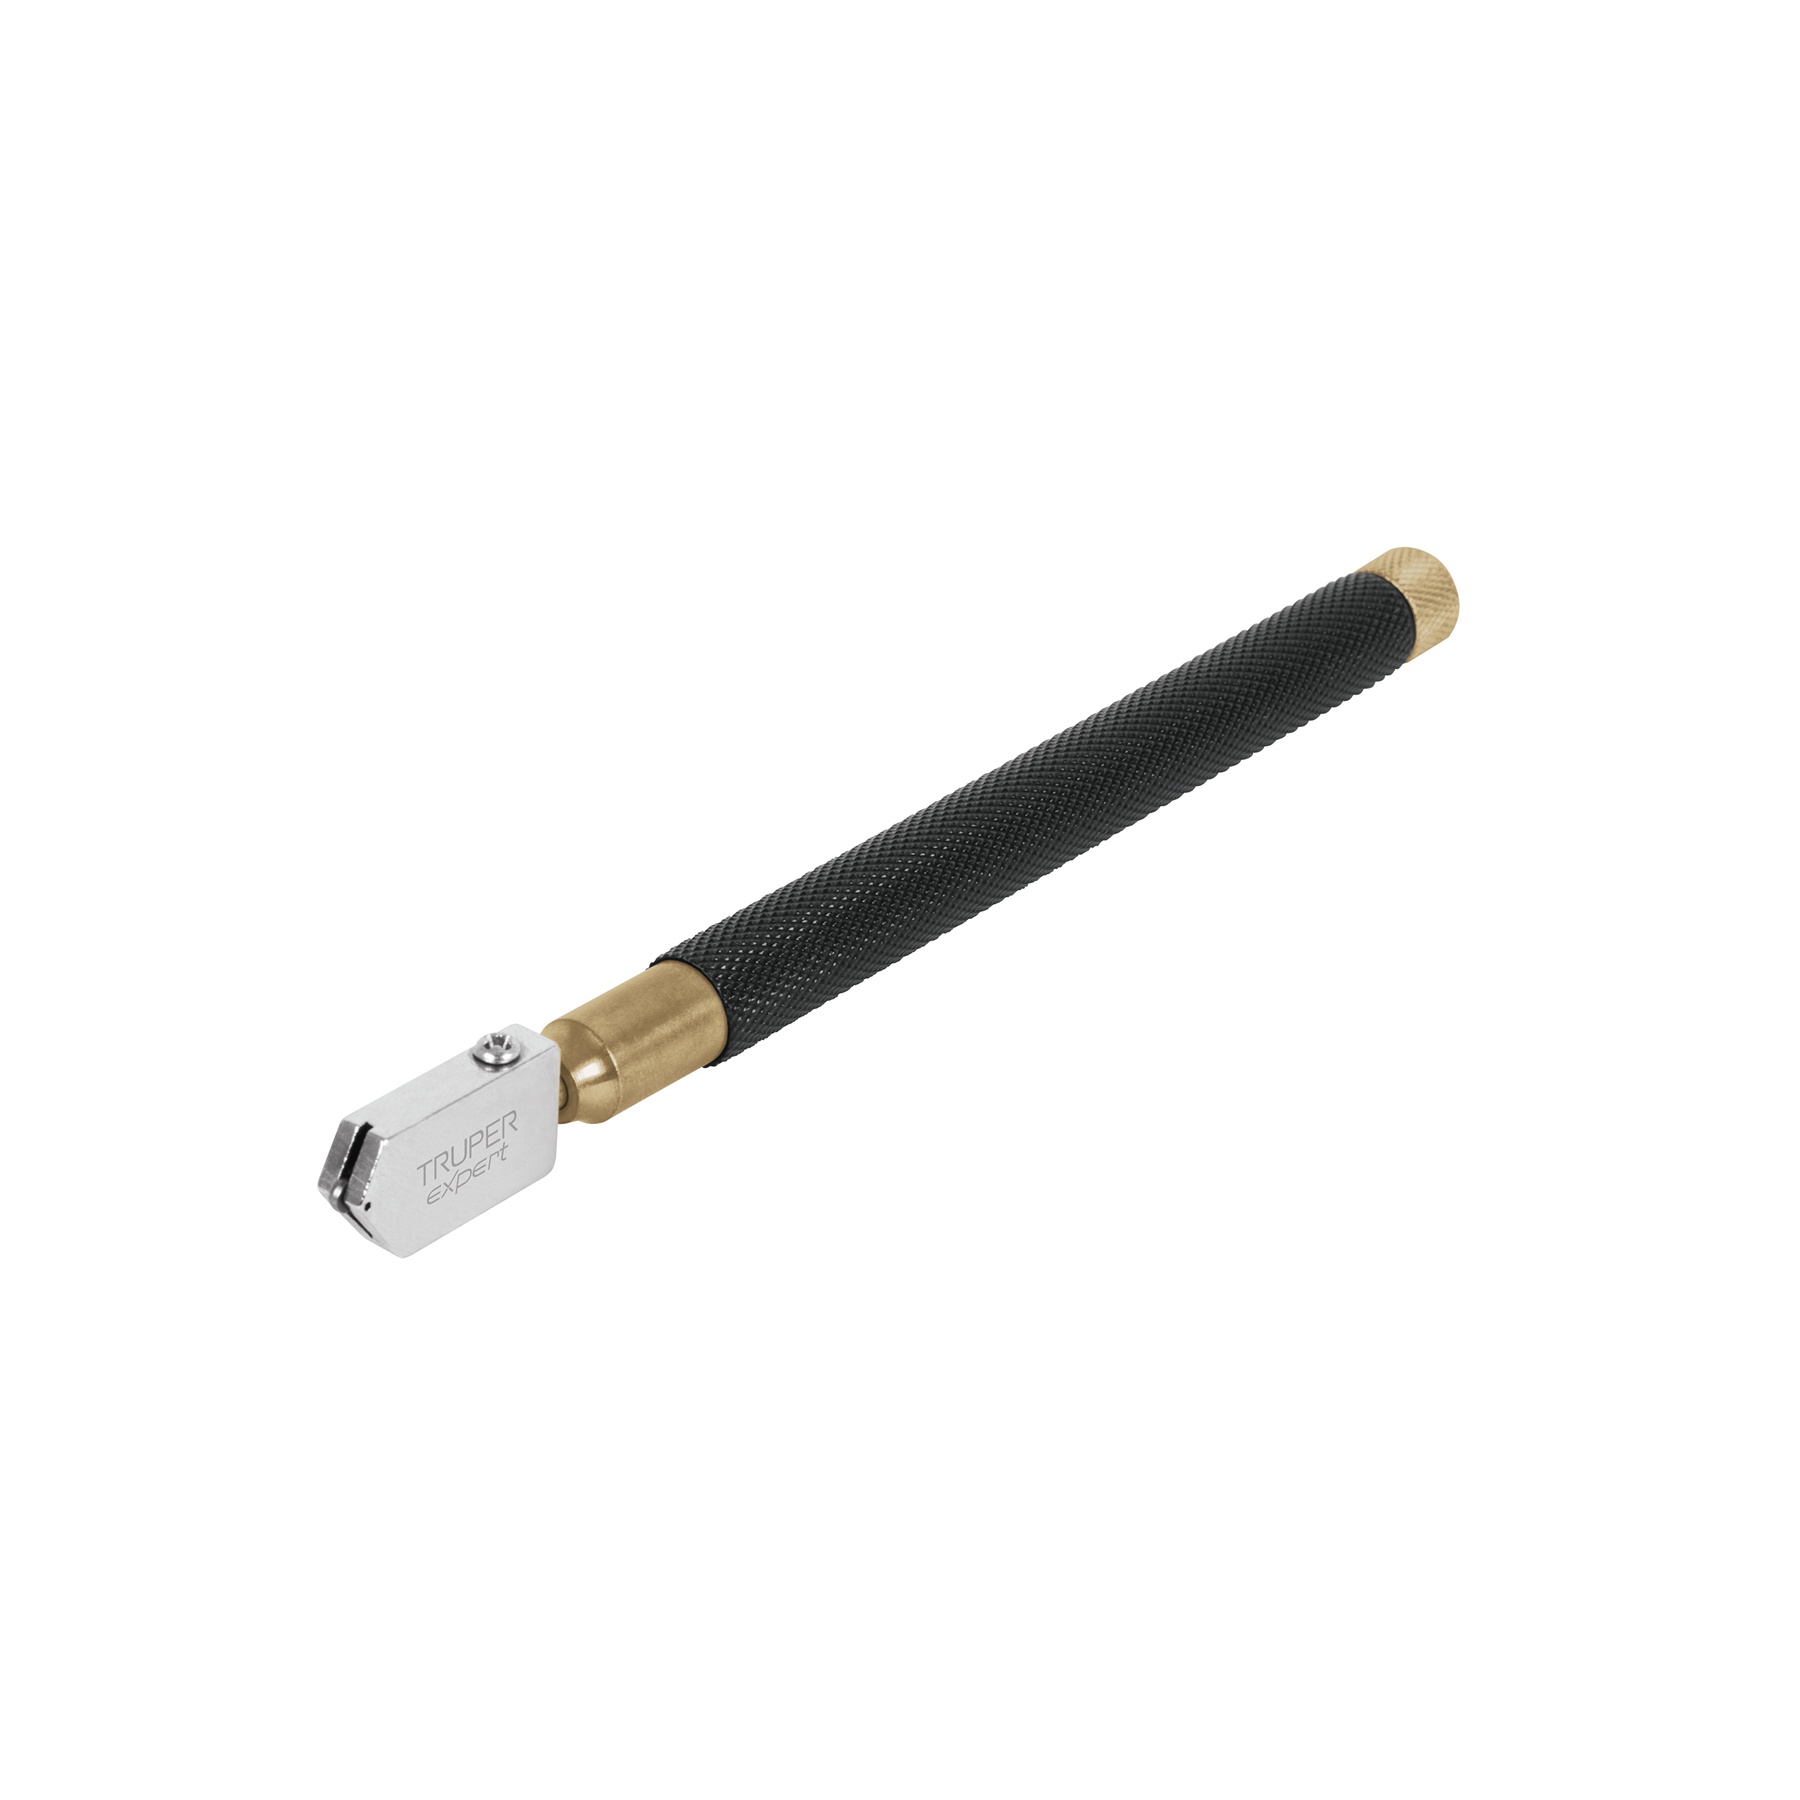
Dispozitiv taiere sticla pana la 8 mm, Truper Expert
Dispozitiv taiere sticla pana la 8 mm, Truper Expert Dispozitivul de taiere pentru sticla de la Truper Expert este un instrument de inalta calitate, conceput pentru a oferi taieturi precise si curate in diverse materiale. Ideal pentru proiecte de bricolaj si utilizari profesionale, acest dispozitiv asigura o performanta excelenta si durabilitate pe termen lung. Caracteristici: Lama din carbura de tungsten: Lama de lunga durata din carbura de tungsten asigura o taiere precisa si eficienta, fiind rezistenta la uzura. Maner metalic cu textura antiderapanta: Ofera o prindere sigura si confortabila, prevenind alunecarea in timpul utilizarii. Sistem autolubrifiant: Extinde durata de viata a lamei si permite o taiere lina si curata, reducand frecarea si uzura. Versatilitate in taiere: Potrivit pentru taierea sticlei, ceramicii, placilor, oglinzilor si altor materiale similare. Unghi de taiere: 135°, ideal pentru realizarea taieturilor precise si controlate. Capacitate de taiere: Pana la 8 mm, permitand taierea materialelor de grosimi variate. Dimensiuni: Lungime de 6" (15 cm) si diametru al lamei de 3.5 mm. De ce sa alegi acest dispozitiv de taiere? Precizie si eficienta: Lama din carbura de tungsten si sistemul autolubrifiant asigura taieturi precise si curate, reducand riscul de deteriorare a materialelor. Confort si siguranta: Manerul metalic cu textura antiderapanta ofera un control excelent si confort in utilizare, prevenind alunecarea. Durabilitate si versatilitate: Fabricat din materiale de inalta calitate, dispozitivul este durabil si potrivit pentru o gama larga de aplicatii. FAQ (Intrebari Frecvente): Pentru ce tipuri de materiale este potrivit acest dispozitiv de taiere? Este ideal pentru taierea sticlei, ceramicii, placilor, oglinzilor si altor materiale similare. Cum se intretine dispozitivul pentru o durabilitate maxima? Curatati lama dupa fiecare utilizare si asigurati-va ca sistemul autolubrifiant este functional pentru a preveni uzura prematura. Poate fi utilizat de incepatori? Da, designul ergonomic si caracteristicile de siguranta il fac potrivit atat pentru utilizatorii experimentati, cat si pentru cei incepatori. Ce este Truper? Truper este cea mai recunoscuta companie din America Latina in ceea ce priveste fabricarea, distributia si comercializarea de unelte si produse pentru toate segmentele industriei de feronerie. Portofoliul companiei este unul vast cu peste 13000 de produse, iar performanta acestora este garantata de Centrul de calitate avansata Truper CCAT, cel mai avansat laborator de calitate din lume in sectorul hardware.
Brand: Truper Expert
Category: Hardware > Tools > Cutters > Glass Cutters > Custom Grip Cutters